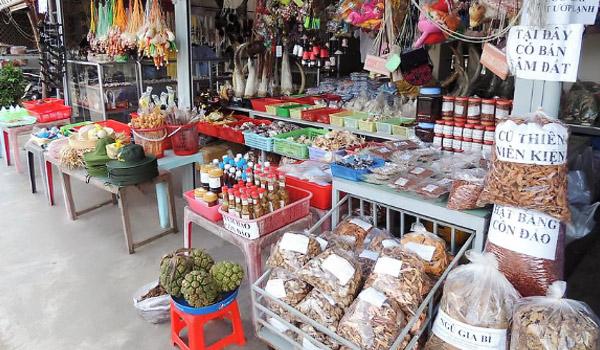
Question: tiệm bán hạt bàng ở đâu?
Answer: ở côn đảo